Tultusceptru de libro domni Metobii

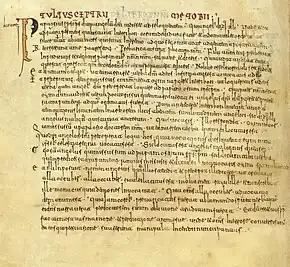
The entire text as it appears on folio 185v of the Codex of Roda

Tultusceptru de libro domni Metobii is a short Latin biography of Muḥammad written in the 9th or 10th century in the Iberian Peninsula. It is a polemical text designed to show that Islam is a false religion and Muḥammad the unwitting dupe of the devil. It is known from a single copy in the Codex of Roda. Although the codex was compiled in the late 10th century, the "Tultusceptru" was added between about 1030 and 1060.